2017 Wimbledon Championships

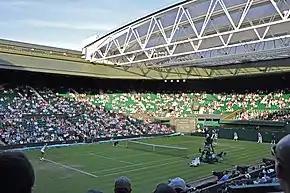
Centre Court where the Finals of Wimbledon take place

The 2017 Wimbledon Championships was the 131st edition of the tournament and was held at the All England Lawn Tennis and Croquet Club in London.